Dandenong Ranges

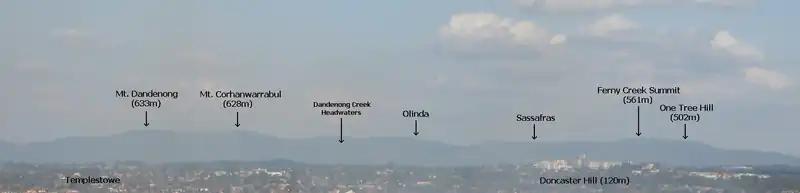
The Dandenong Ranges, viewed from Heidelberg looking east over Doncaster Hill, through smoke haze after the Black Saturday bushfires

Around 240,000 people live in and around the Dandenong Ranges, depending on the definition. The following settlements are located in the Dandenongs themselves (72,500~):